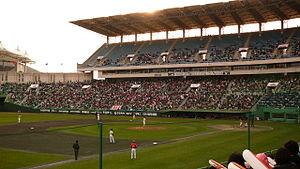
Le stade de baseball Munhak en anglais Munhak Baseball Stadium est un stade de baseball situé à Incheon en Corée du Sud.